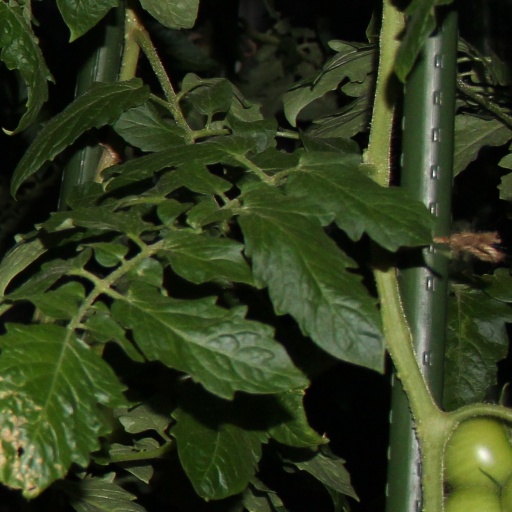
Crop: tomato